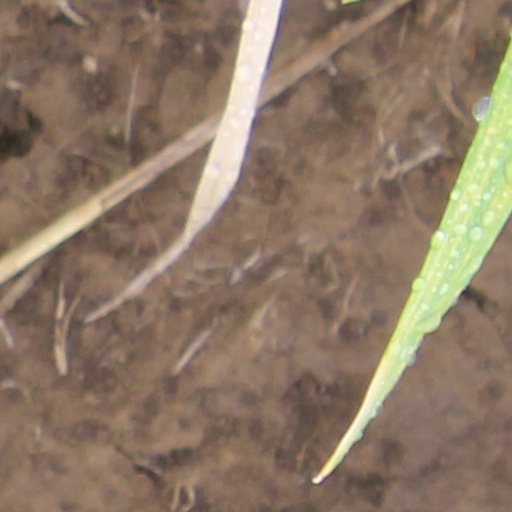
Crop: wheat